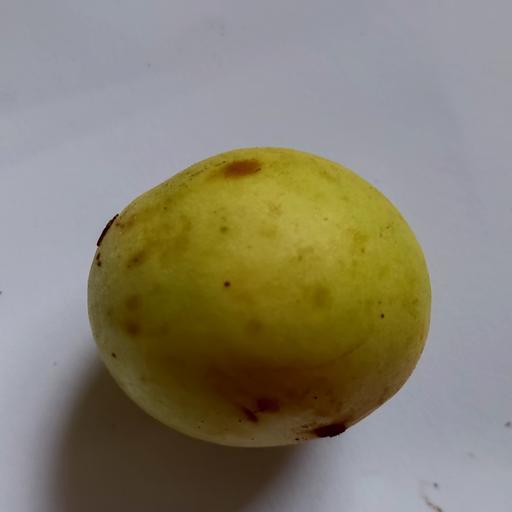
Crop type: Burmese Grape